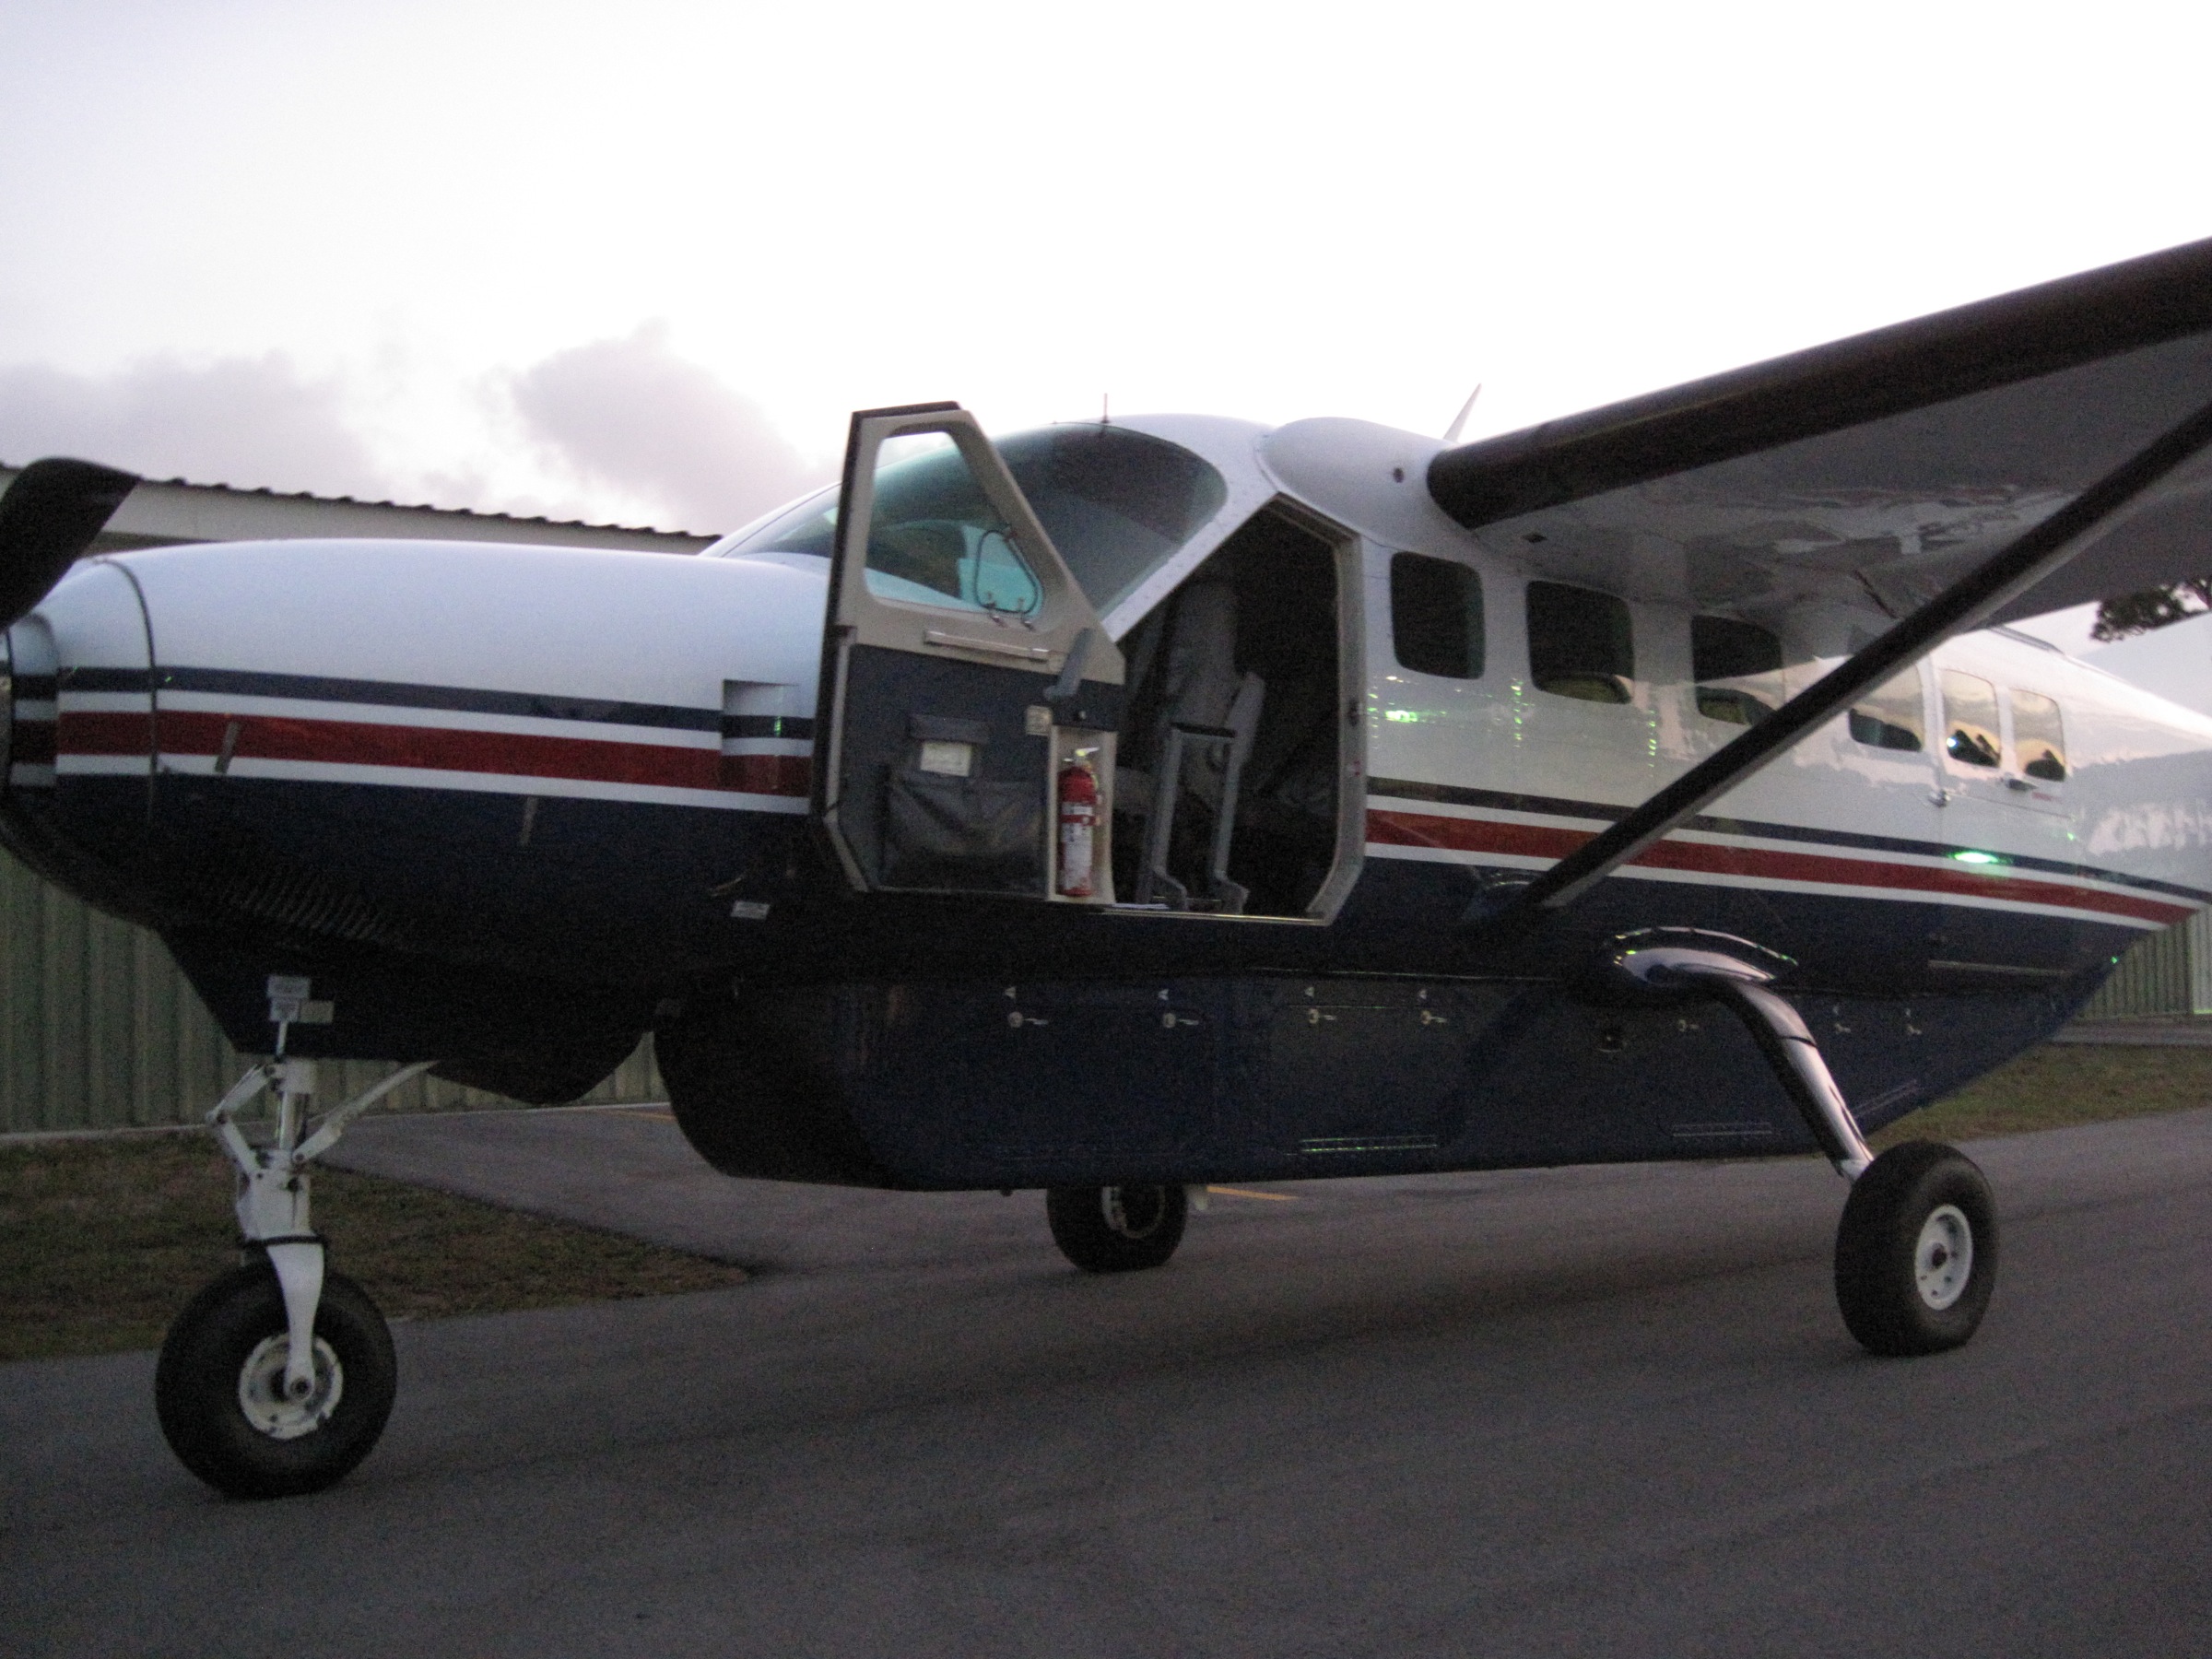
airplane, aircraft, vehicle, airline, aviation, bahamas, propeller, light aircraft, aircraft engine, propeller driven aircraft, cessna 150, beechcraft model 18